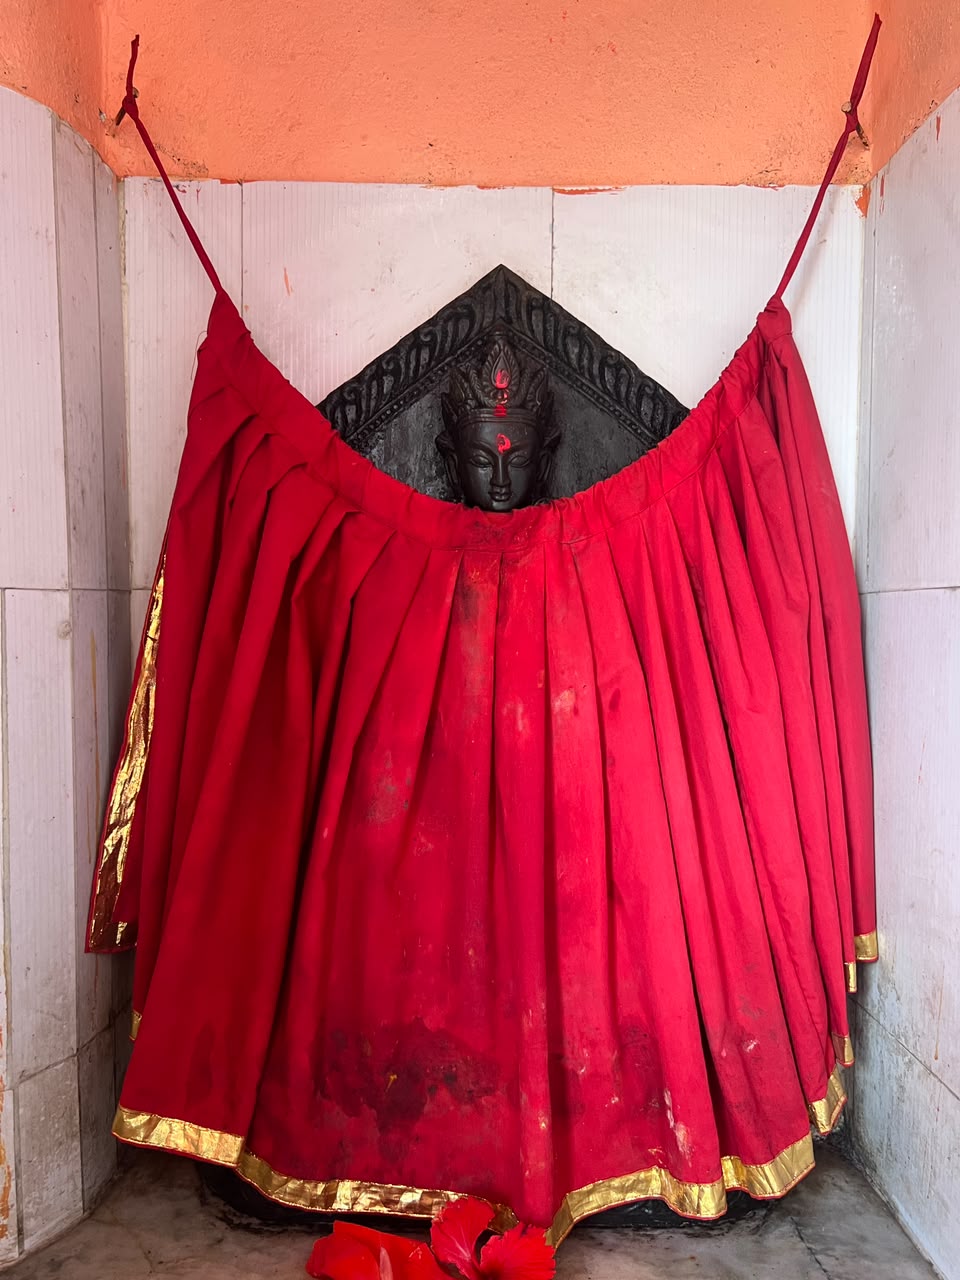
Heritage site: Shiva_Panchayatan_Temple